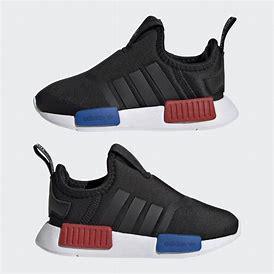
Brand: Adidas
Model: NMD 360